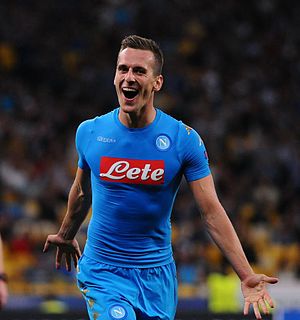
Arkadiusz Milik
Arkadiusz Milik er en polsk fodboldspiller, der spiller som angriber i SSC Napoli.